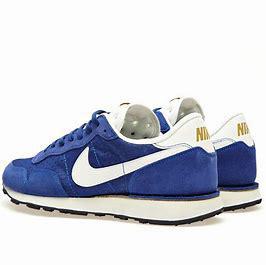
Brand: Nike
Model: Air Pegasus 83